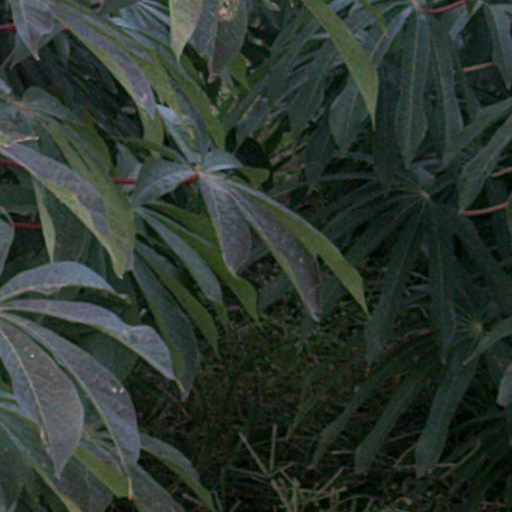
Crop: cassava